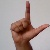
The image shows a hand gesture representing the letter 'L' in Indian Sign Language.